Carrie Mae Weems

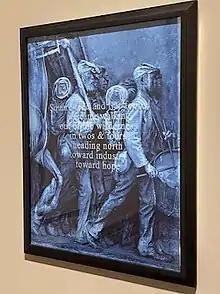
First panel from "Untitled" (1996, printed 2020), National Gallery of Art, Washington, DC

In 1983, Weems completed her first collection of photographs, text and spoken word, called "Family Pictures and Stories". The images told the story of her family, and she has said that in this project she was trying to explore the movement of black families out of the South and into the North, using her family as a model for the larger theme. Her next series, called "Ain't Jokin", was completed in 1988. It focused on racial jokes and internalized racism. Another series called "American Icons", completed in 1989, also focused on racism. Weems has said that throughout the 1980s she was turning away from the documentary photography genre, instead "creating representations that appeared to be documents but were in fact staged" and also "incorporating text, using multiples images, diptychs and triptychs, and constructing narratives." Sexism was the next focal point for her. It was the topic of one of her most well known collections called "The Kitchen Table" series which was completed over a two-year period (1989 to 1990), and has Weems cast as the central character in the photographs. About "Kitchen Table" and "Family Pictures and Stories," Weems has said: "I use my own constructed image as a vehicle for questioning ideas about the role of tradition, the nature of family, monogamy, polygamy, relationships between men and women, between women and their children, and between women and other women—underscoring the critical problems and the possible resolves." She has expressed disbelief and concern about the exclusion of images of the black community, particularly black women, from the popular media, and she aims to represent these excluded subjects and speak to their experience through her work. These photographs created space for other black female artists to further create art. Weems has also reflected on the themes and inspirations of her work as a whole, saying... from the very beginning, I've been interested in the idea of power and the consequences of power; relationships are made and articulated through power. Another thing that's interesting about the early work is that even though I've been engaged in the idea of autobiography, other ideas have been more important: the role of narrative, the social levels of humor, the deconstruction of documentary, the construction of history, the use of text, storytelling, performance, and the role of memory have all been more central to my thinking than autobiography.